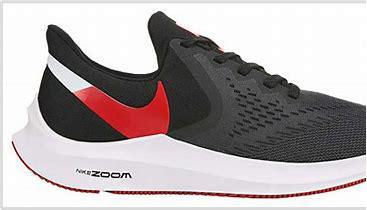
Brand: Nike
Model: Air Zoom Winflo 6